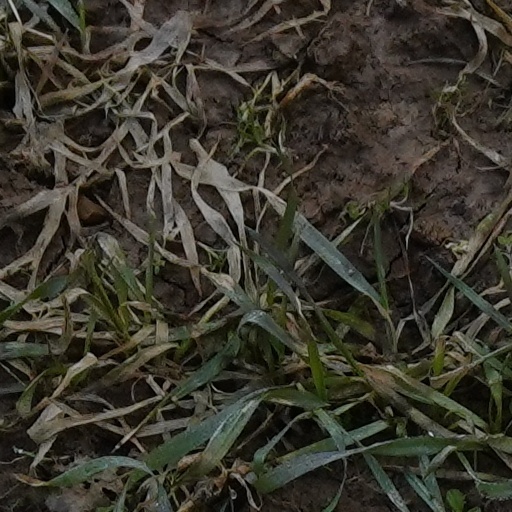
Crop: wheat